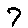
Label: 7